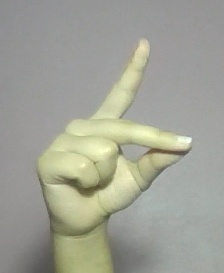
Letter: ta